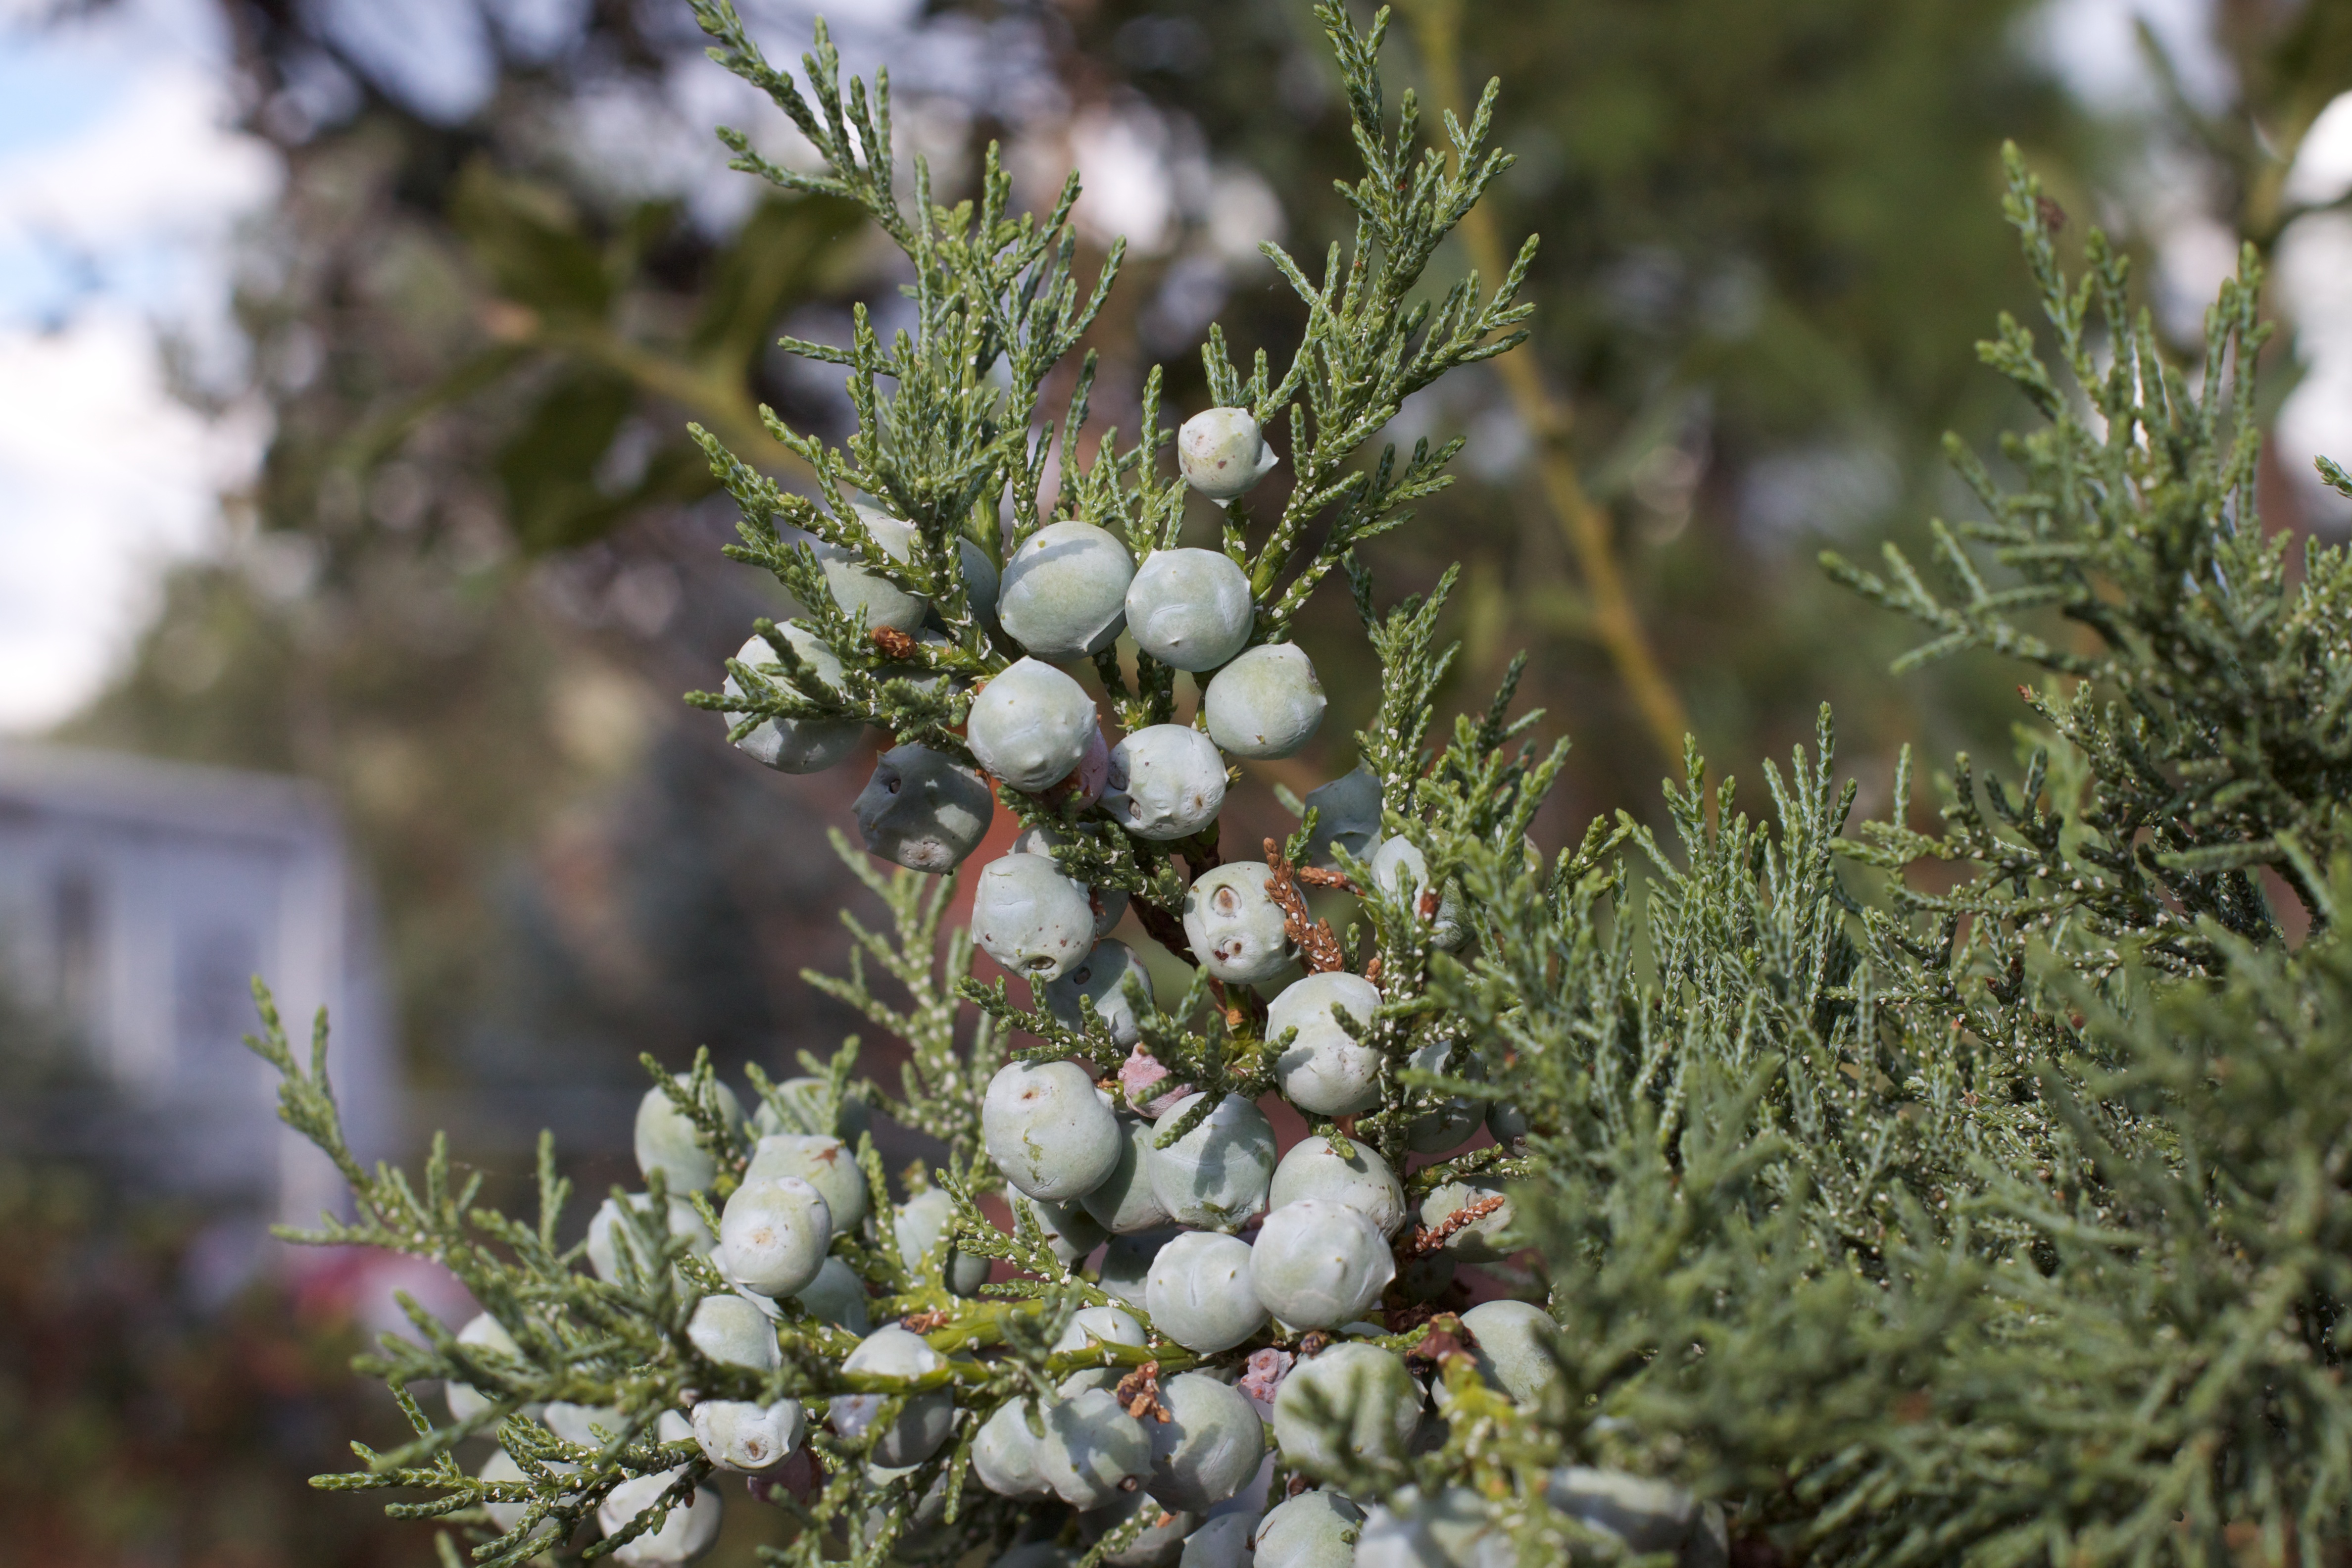
tree, branch, blossom, plant, berry, flower, food, produce, evergreen, botany, fir, flora, conifer, spruce, shrub, rosemary, flowering plant, woody plant, land plant, juniper berry